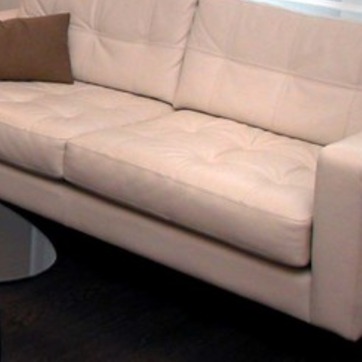
Material: leather